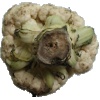
Label: Cauliflower 1